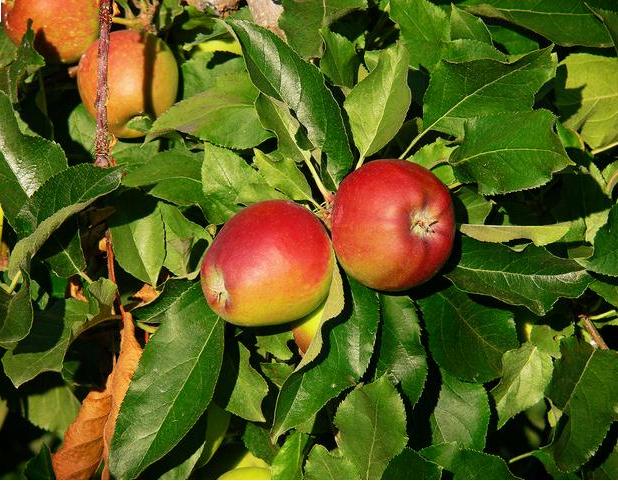
Labels: Apple leaf, Apple leaf, Apple leaf, Apple leaf, Apple leaf, Apple leaf, Apple leaf, Apple leaf, Apple leaf, Apple leaf, Apple leaf, Apple leaf